Hernán García de Gonzalo

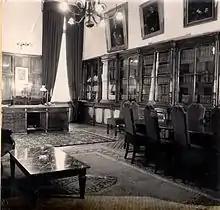
Garcia De Gonzalo de Tejada Office of the Prorector

In 1966 the University of Chile hired him as a full professor to teach and do research at the Department of Economics. He taught space economy to graduate students at Escolatina and basic economics and statistics to undergraduate students at the School of Economy and Administration till 1973. During this period President Salvador Allende appointed him, professor and other professionals to study the exploitation of the Caliche, a mineral with a low percentage of nitrate. In 1970 he was appointed Director of the School of Economics and Administration. Due to political instability in the country, the School was divided in the North School based in Marxian economics and the South School based in Keynesian economics. He remained the Director of the Keynesian School until the end of 1973. In January 1971 President Allende sent him for two months to visit 17 countries to research the possible technical collaboration to his government; including a new port in Talcahuano and the factory of bearings offered by Russia. At the beginning of 1974, he was appointed Undersecretary of Regional Planning, where he was in charge of the Physical and Administrative Regionalization of Chile, originating the Development Regional Fund and the Codecos and Coderes. In 1976 he was appointed to the University of Chile as Prorector, his obligation was to administrate the University in the economics and academic aspect. For better administration, he divided the University into eight branches with a Vice-rector at the head of the institution. He established the seed to create eight regional universities that would help to develop the regions. Every year the Prorector discussed with the Vice-rector of the region and the Deans the budget for every school and departments. The University of Chile in those days had around hundred thousand students and a staff of 12 thousand professors, assistant professors and academicians dedicated full-time to research. As the President of the University Publishing Company, he had to deal with the books that were going to be printed. He rebuilt the University Hospital J.J. Aguirre and bought new equipment for the surgery rooms. He also bought the land and a building for the School of Economy and Administration and established the School of Architecture on the same campus. He was able to reach an agreement with the government of USA for the acquisition of a large size computer and with the University of California to run the Cyclotron that was donated by this University. He approved a new construction for the School of Science and founded the magazine that reported the activities of the University. Garcia De Gonzalo signed cultural agreements with many universities in the world including with the University of Hokkaido in Japan, National University of Asunción in Paraguay, Federal University of Rio de Janeiro in Brazil, Cairo University in Egypt, Central University of Ecuador, etc. He organized the Center for the Development of Easter Island and wrote the regulation for the admission of foreign students and native minorities as Araucanians, Aymaras, Easter Island students, etc.